Alexandre Persitz

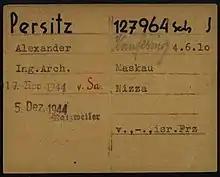
Registration card of Alexandre Persitz as a prisoner at Dachau Nazi Concentration Camp

Alexandre Persitz was born in 1910 in Moscow, Russian Empire. He emigrated to France as a child. During World War II, he was sent to concentration camps by the Nazi invaders. He survived The Holocaust.